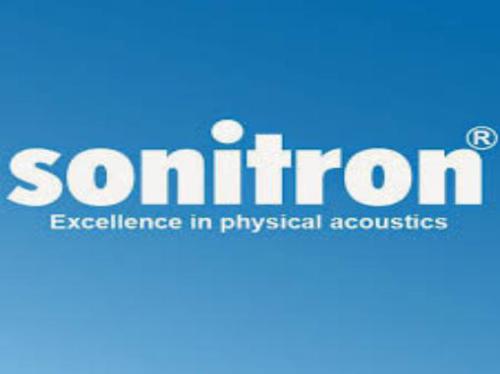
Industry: Electronic